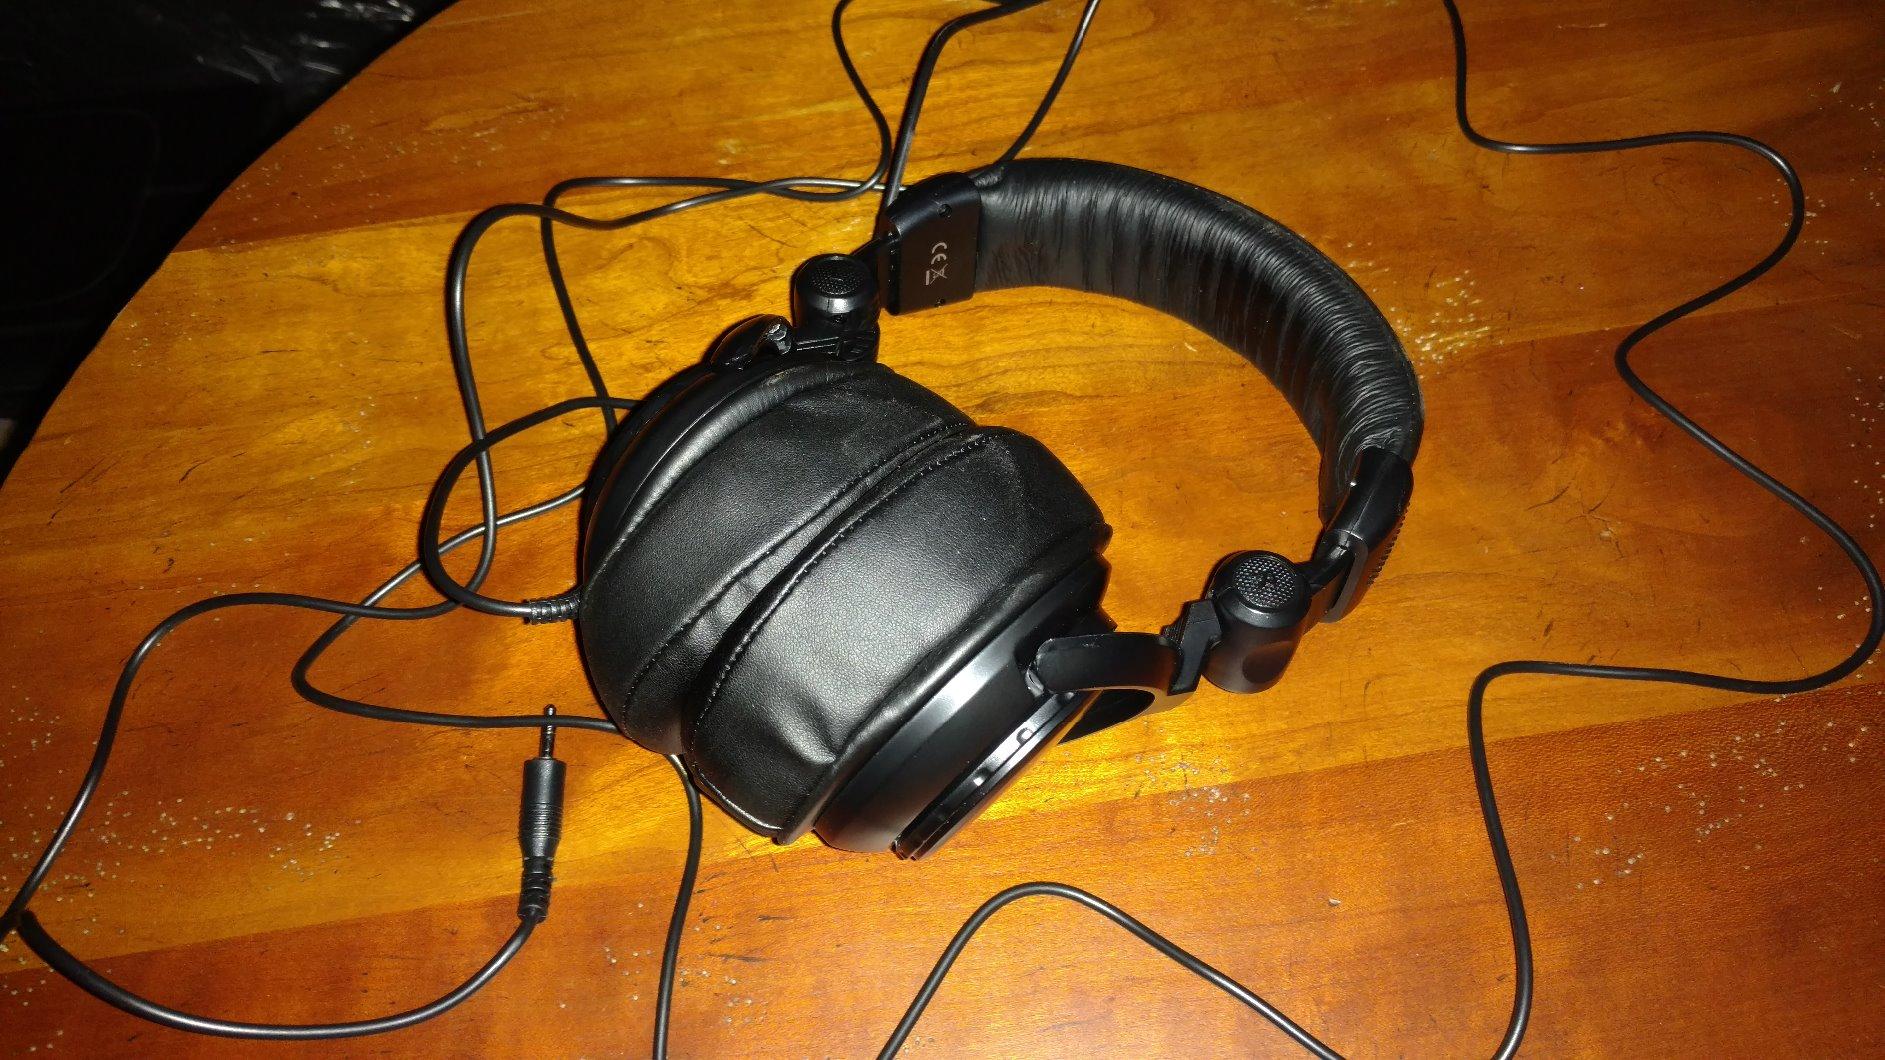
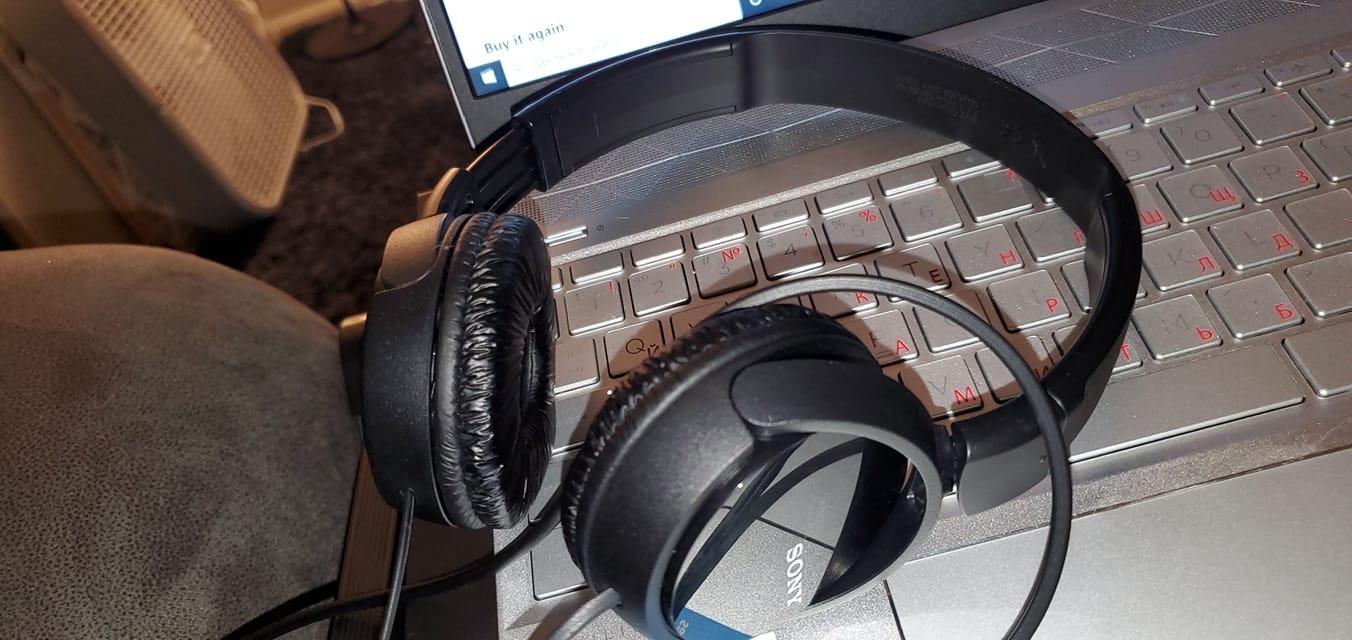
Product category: headphones
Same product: no